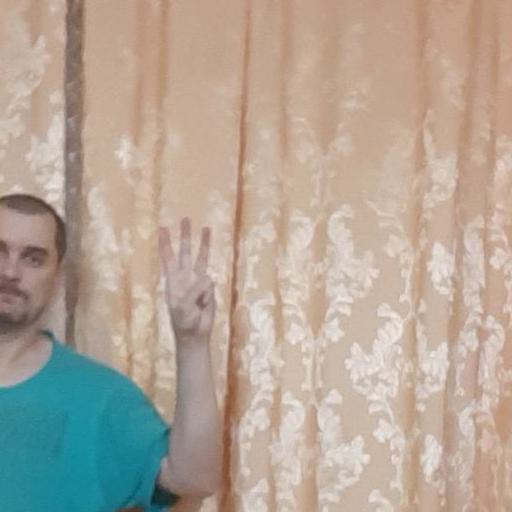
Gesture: three